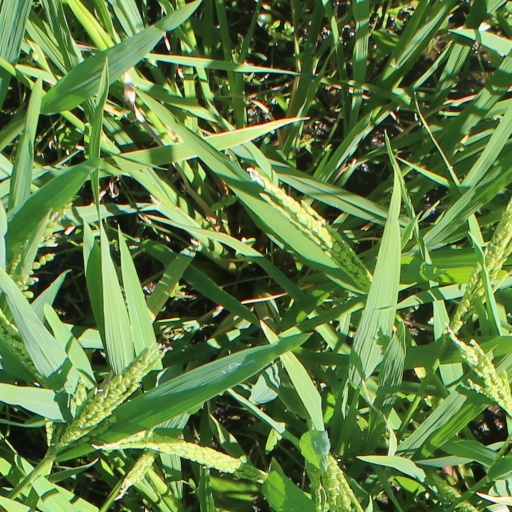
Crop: rice